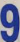
Number: 9